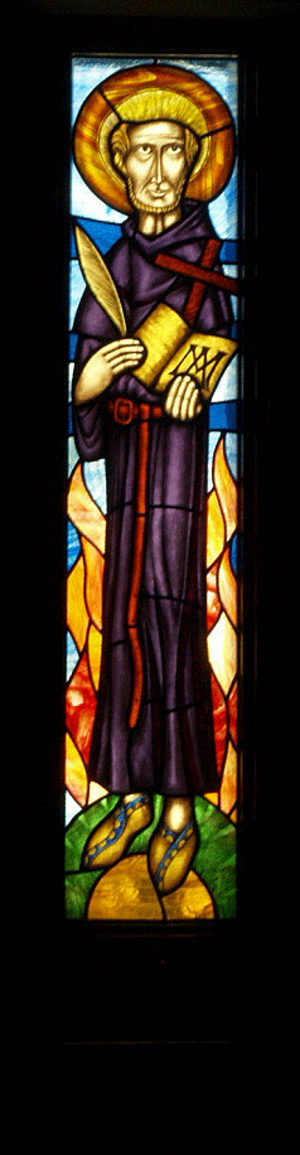
Saint Alonso de Orozco, né à Oropesa, le 17 octobre 1500, et mort à Madrid, le 19 septembre 1591, est un religieux de l'ordre de Saint Augustin, et un auteur mystique du Siècle d'or espagnol.